Johan Wilhelm Normann Munthe

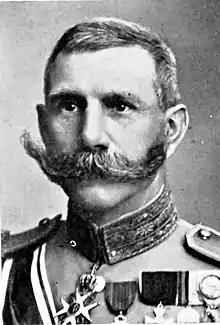
Photo published in 1934.

Johann Wilhelm Normann Munthe (27 July 1864 – 13 May 1935) was a Norwegian military officer and art collector.